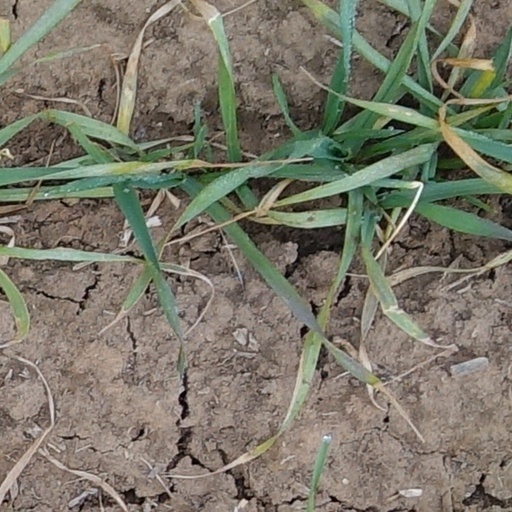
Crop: wheat